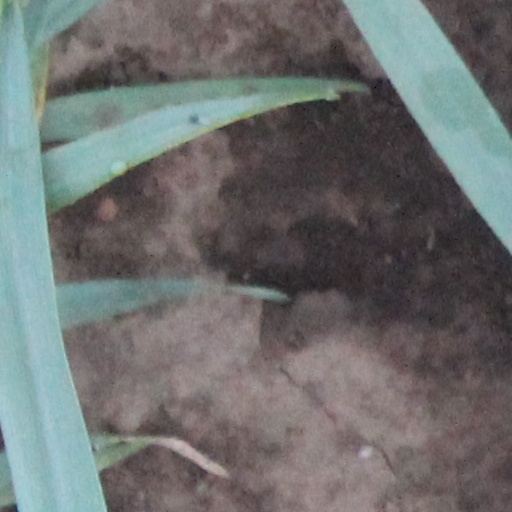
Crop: wheat